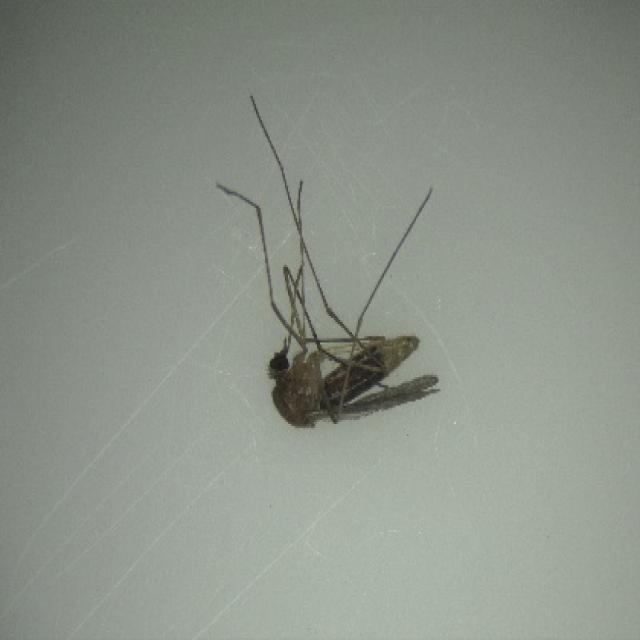
Species: culex_pipiens